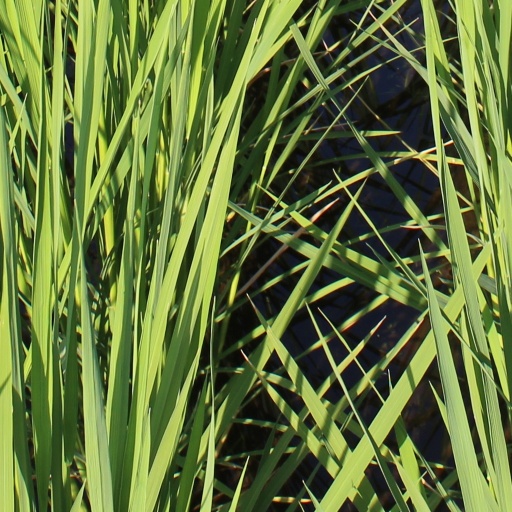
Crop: rice